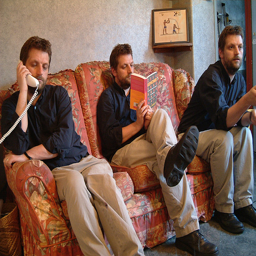
A set of triplets sit on a couch doing different things.
Three men are sitting on a orange coach
Some guys that look like each other on a pretty couch.
A man with a phone sitting on a couch.
Time lapse photo of adult male sitting on couch in various activities.